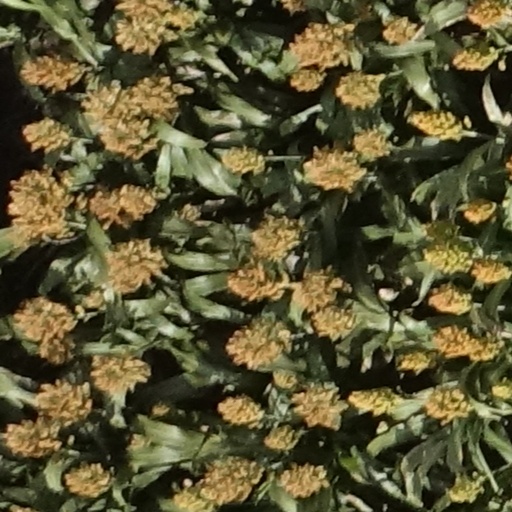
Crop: sorghum